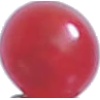
Label: Redcurrant 1